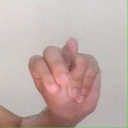
अक्षर: न